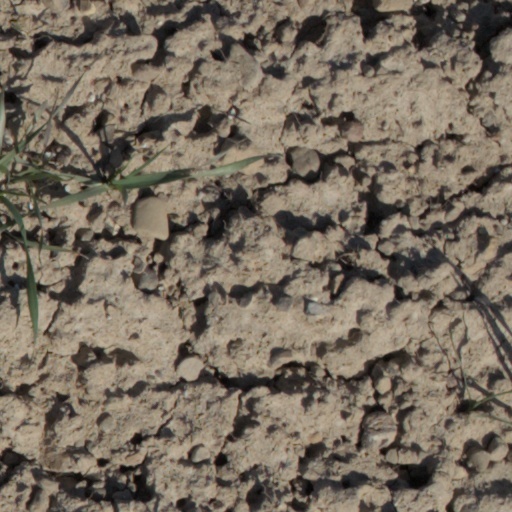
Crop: wheat